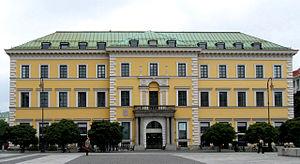
Le palais Arco-Zinneberg, également appelé Gampenrieder-Palais, est un palais classique de Munich. Il se trouve du côté ouest de la Wittelsbacherplatz dans le quartier de Maxvorstadt. Après de graves dégâts lors de la Seconde Guerre mondiale et une reconstruction à l'identique au début des années 1960, il est maintenant utilisé comme immeuble de bureaux et d’affaires. Le Palais est classé monument architectural dans la liste des monuments de Munich et constitue donc un bâtiment classé.